Markham's storm petrel

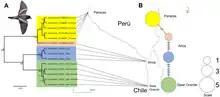
Map showing the distribution of the main genetic clades of Markham's storm petrel, based on a 2021 study

Markham's storm petrel inhabits waters of the Humboldt Current in the Pacific Ocean off Ecuador, Peru, and northern Chile. As these birds spend most of their lives at sea, they are considered to be endemic to the Humboldt Current. The birds may venture as far north as southern Mexico (18°N); as far south as central Chile (30°S); and as far west as 118°W. Sightings have been reported from even farther north, off Baja California, but these might mistake Markham's storm petrel for the black storm petrel. A survey published in 2007 found that during austral autumn, the non-breeding season, the largest concentration of birds is just off the cost of Peru between Guayaquil and Lima. During spring, this concentration splits into two, with one concentration just off southern Peru and northern Chile, and a second concentration ca. to the west. Adults were more common within of the coast; subadults were more common at distances greater than from the coast. The birds were more common in the relatively shallow waters above the continental crust (the continental shelf) and less common in the deeper waters above the oceanic crust, and more common in areas where the surface water is cooler and saltier. As a highly pelagic species, the birds are only rarely seen from shore.